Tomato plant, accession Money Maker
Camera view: vertical (180 deg); turntable rotation: 240 degrees
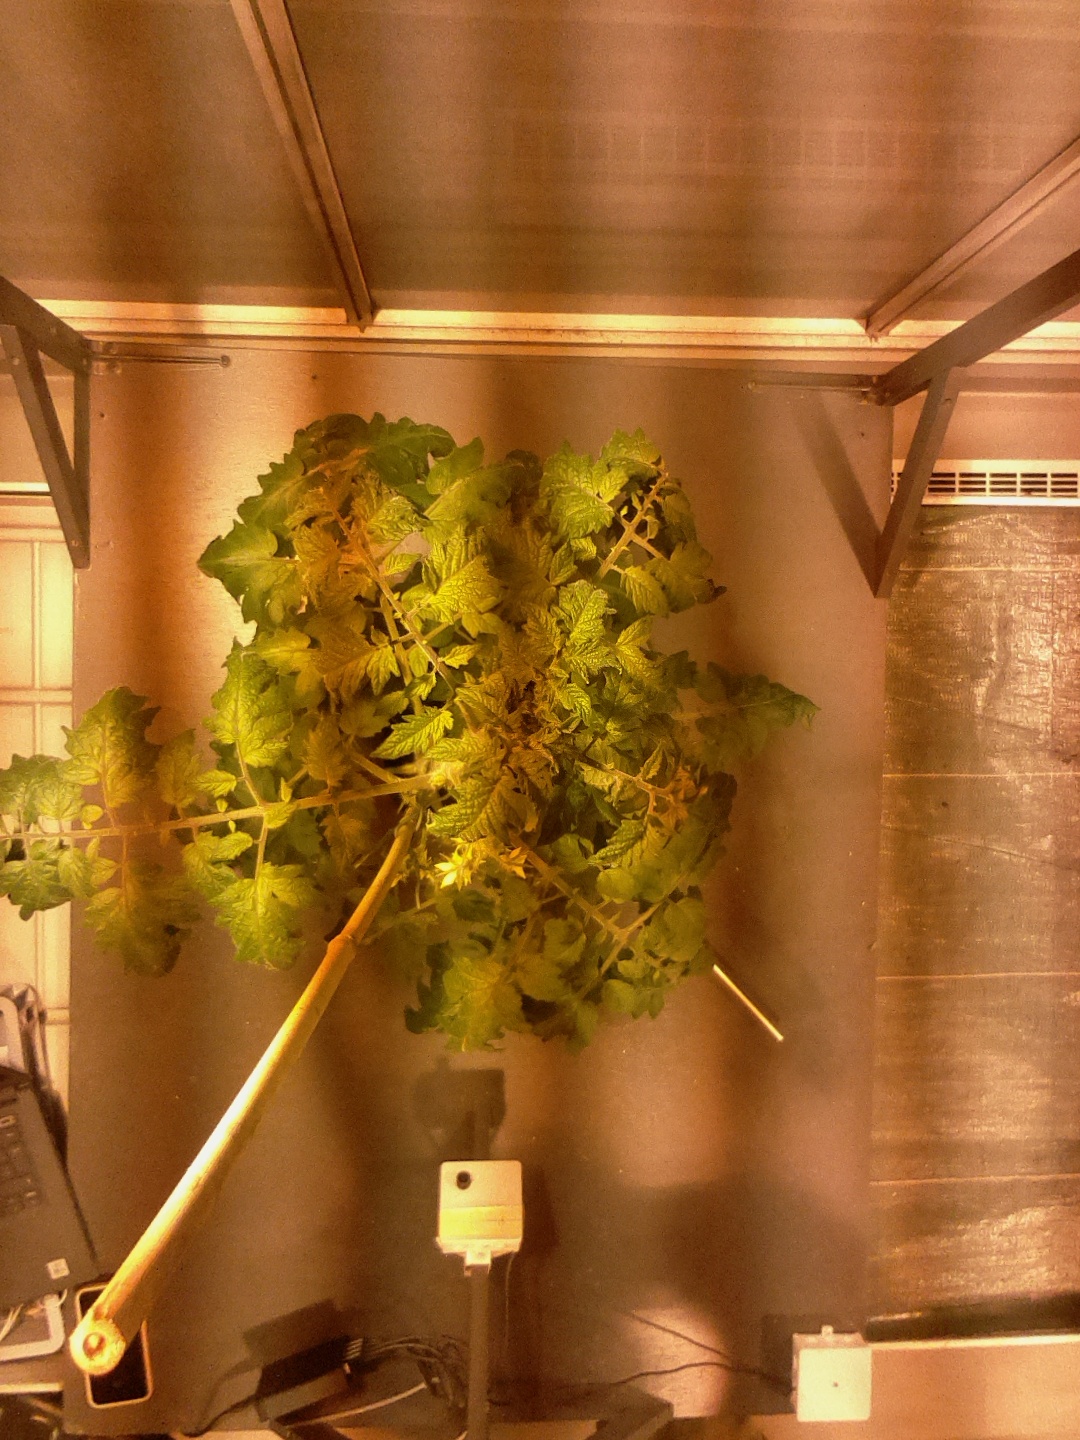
BBCH growth stage 67: Full flowering, 70%-80% of flowers open, more petals falling